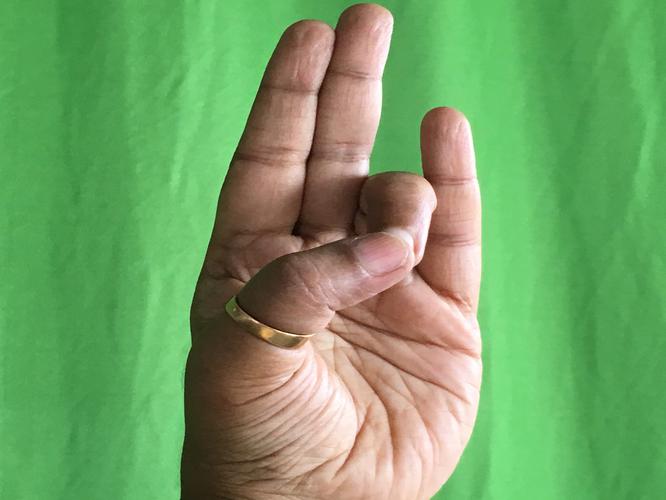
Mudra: Mayura
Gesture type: single_hand